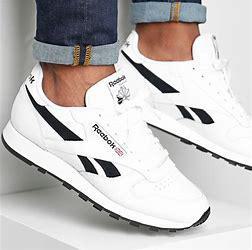
Brand: Reebok
Model: Classic Leather Mu